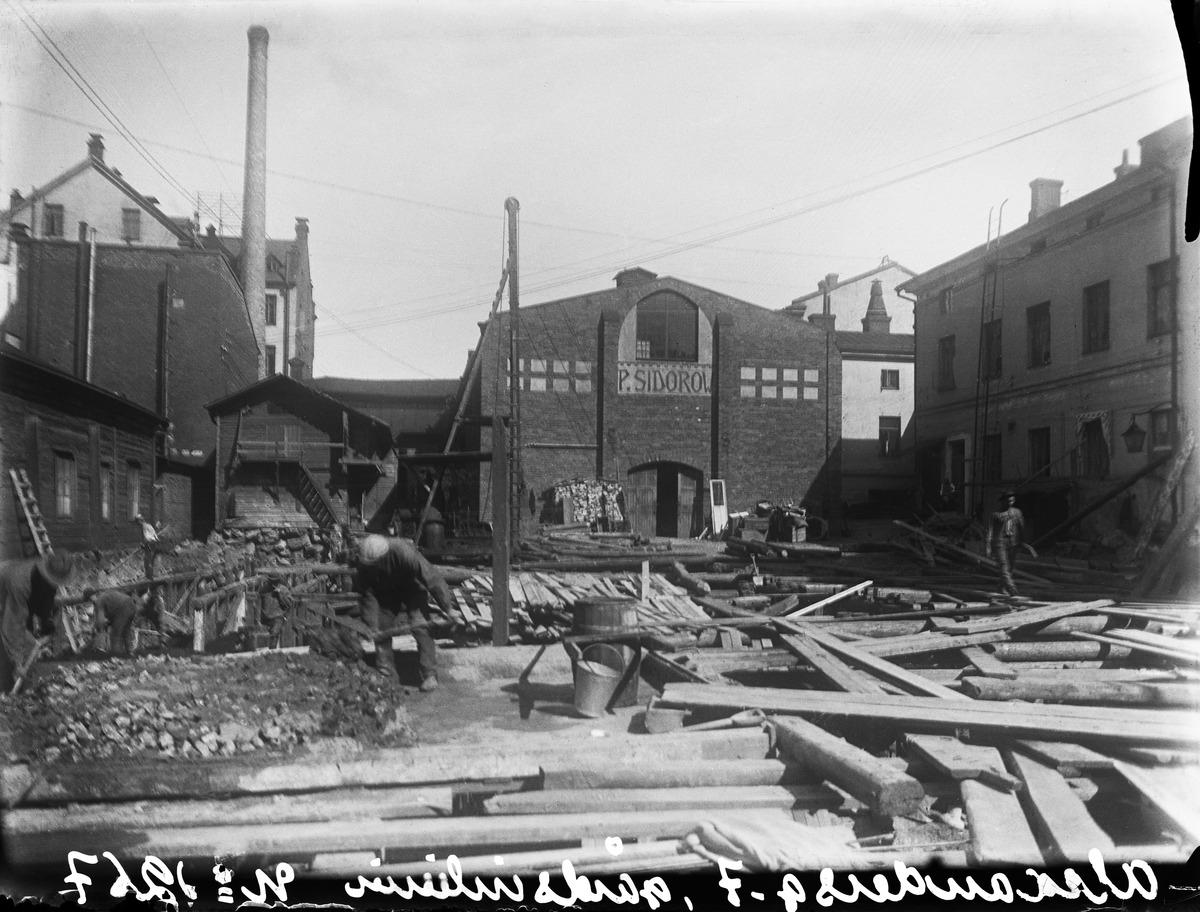
Aleksanterinkatu 7b, rakennustyömaa, oikealla Aleksanterinkatu 7a (- Fabianinkatu 18)
sisällön kuvaus: Aleksanterinkatu 7b, rakennustyömaa, oikealla Aleksanterinkatu 7a (- Fabianinkatu 18). mustavalkoinen
Kuvaaja: Rosenbröijer, A.E., valokuvaaja
Ajankohta: kuvausaika 1909
Paikka: Suomi, Uusimaa, Helsinki, Kluuvi Helsinki, Aleksanterinkatu 7, 7a, 7b. Fabianinkatu 18. Yliopistonkatu 4
Aiheet: rakennukset, rakentaminen, työmaat, rakennustyömaat, työ, työntekijät, työläiset, miehet, vaatteet, työvaatteet, puutavara, laudat, koneet, työkoneet, nostolaitteet, tontit